Basel Massacre

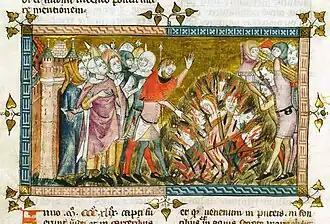
Contemporary representation of an unspecified 1349 burning of the Jews

The intimidated city councilors complied with their request, avowing that no Jew would be allowed to return to the city for 200 years. Without any sort of trial or investigation, the city councilors then ordered the Basel Jews to be exterminated.